John Augustus Reitz

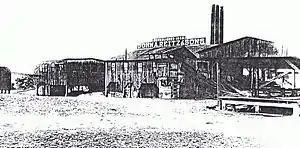
The Reitz family sawmill, which has since been razed

Reitz went to work in the sawmill of Silas Stephens, who had built the first successful steam-powered sawmill in the area in 1837. John James Audubon had opened one earlier in Henderson, Kentucky, but it proved unsuccessful. In 1856 Reitz opened his own sawmill on the banks of Pigeon Creek. Soon, with the help of his sons, the Reitz sawmill had become one of the largest sawmills in the area. It operated 22 out of 24 hours a day, six days a week. Evansville was the largest hardwood market in the country over the period of 1845 through 1885.